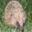
Label: porcupine